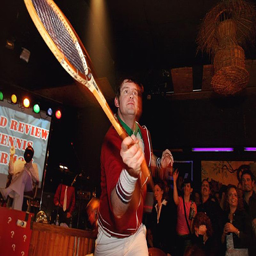
A man holding a tennis racquet in his right hat.
a man in a red truck is holding a tennis racket
Man with tennis racket near group of people.
A man swinging a tennis racket in a bar.
a man holding a tennis racket playing inside a building